Arthur Range

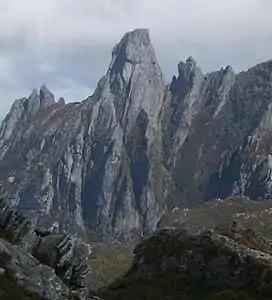
Federation Peak within the Eastern Arthur Range

Much of the Arthur Range and the area surrounding land is covered by button grass wet sedgelands. Most of the remainder of the land is covered by eucalypt.